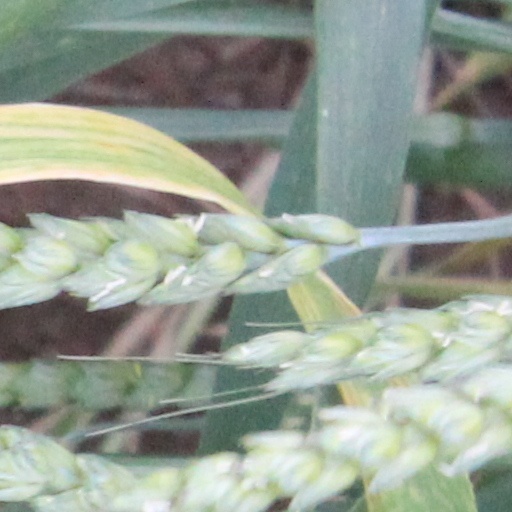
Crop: wheat